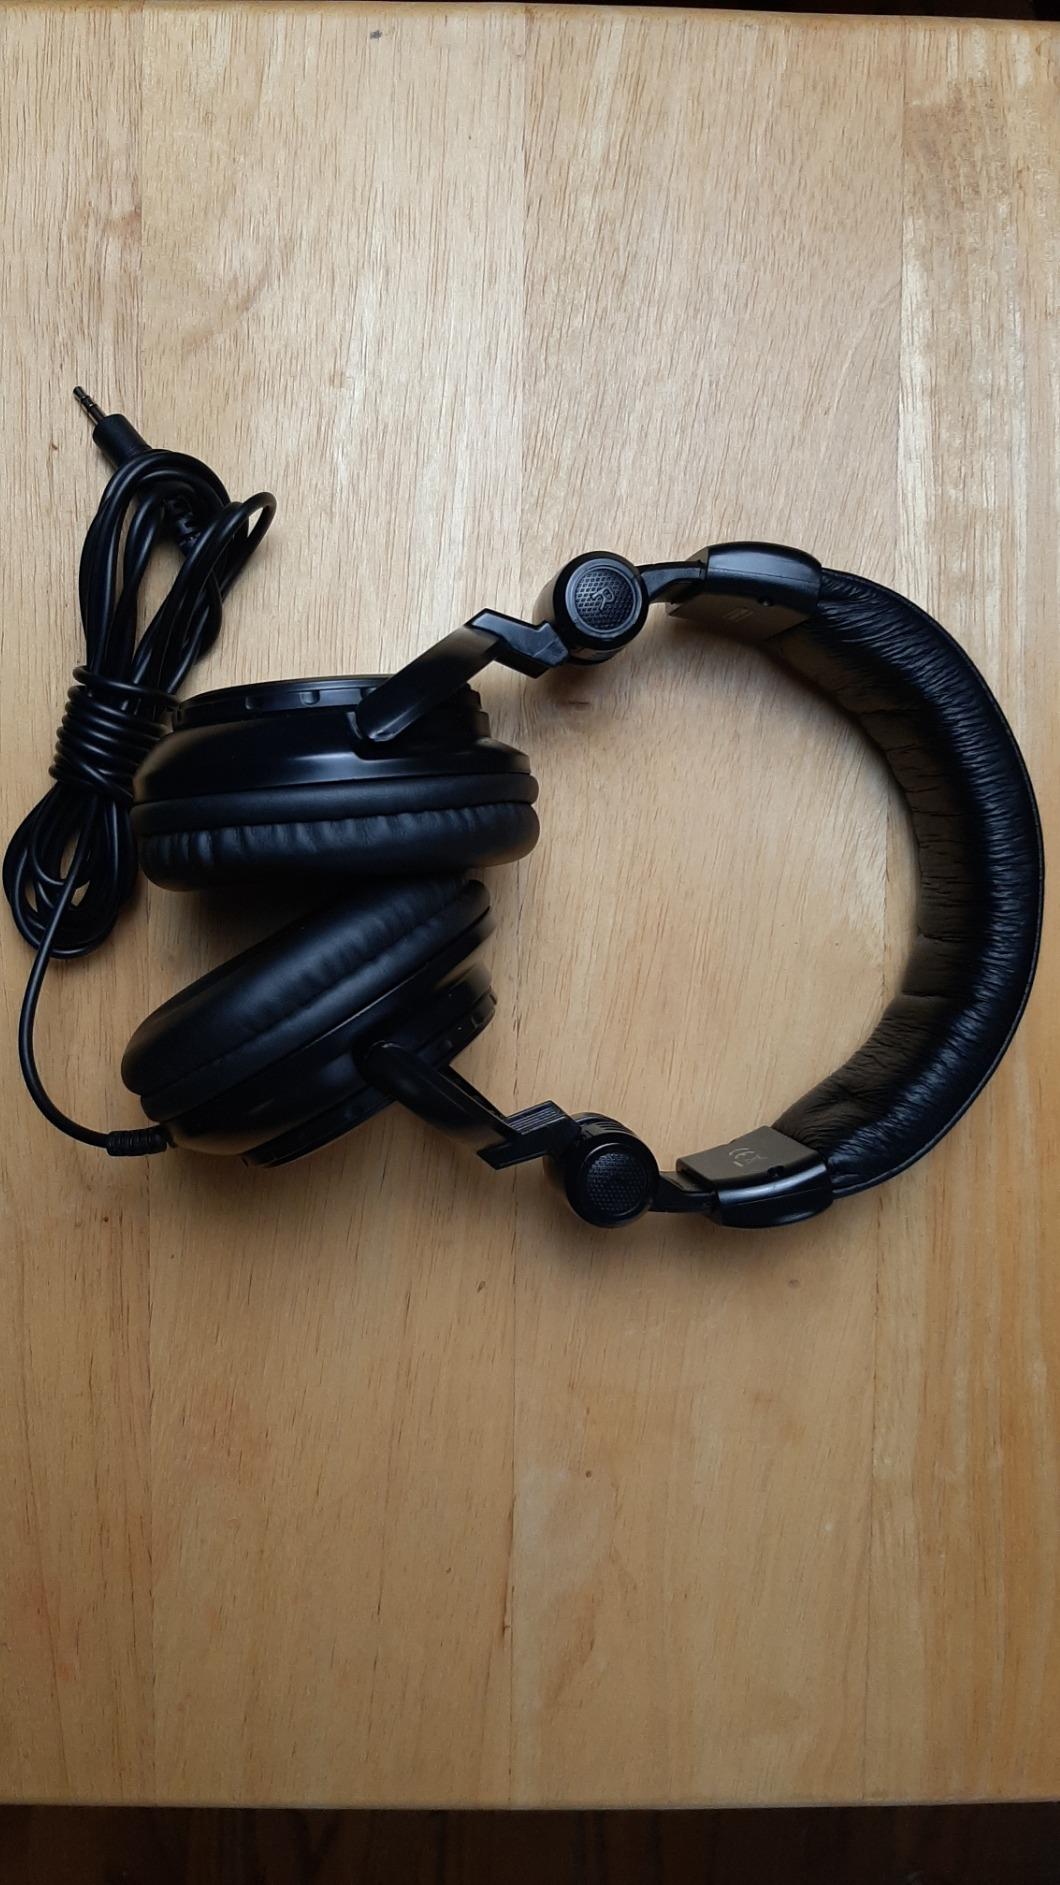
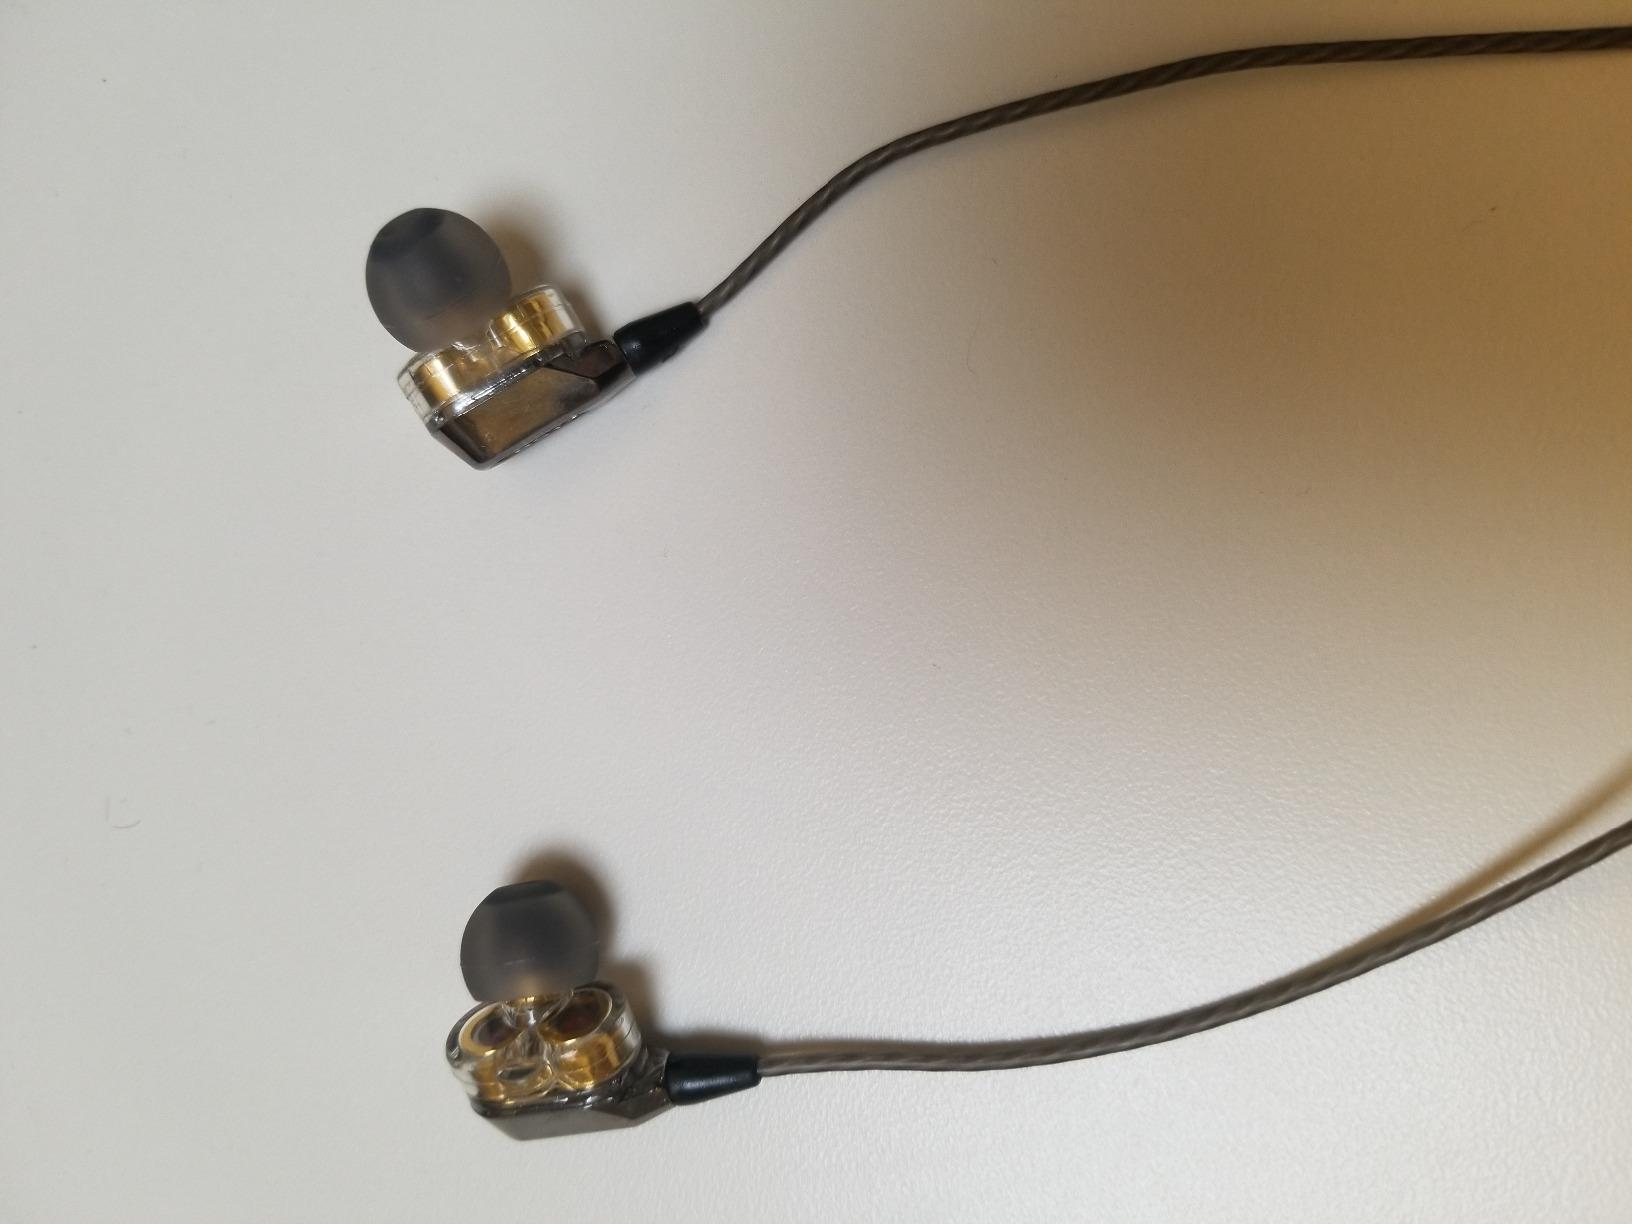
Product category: headphones
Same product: no